Wedding of Prince William and Catherine Middleton

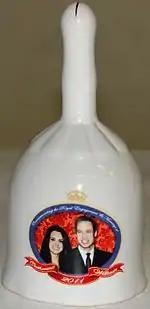
A bell with William and Catherine's profile, made to commemorate the royal wedding.

Prince William and Catherine Middleton personally approved an official range of china (including handmade plates, cups, and pill boxes) to be made for the Royal Collection and sold as souvenirs from December 2010 onwards. The items were decorated with the intertwined initials of the couple under the prince's coronet and included the wording "To celebrate the marriage of Prince William of Wales and Catherine Middleton 29 April 2011." The Lord Chamberlain's office approved a longer list of memorabilia, including official mugs, plates, biscuit tins, and porcelain pill pots. The document also clarified the use of William's coat of arms and pictures of the couple on such items. Sales of merchandising were expected to reach £44 million.